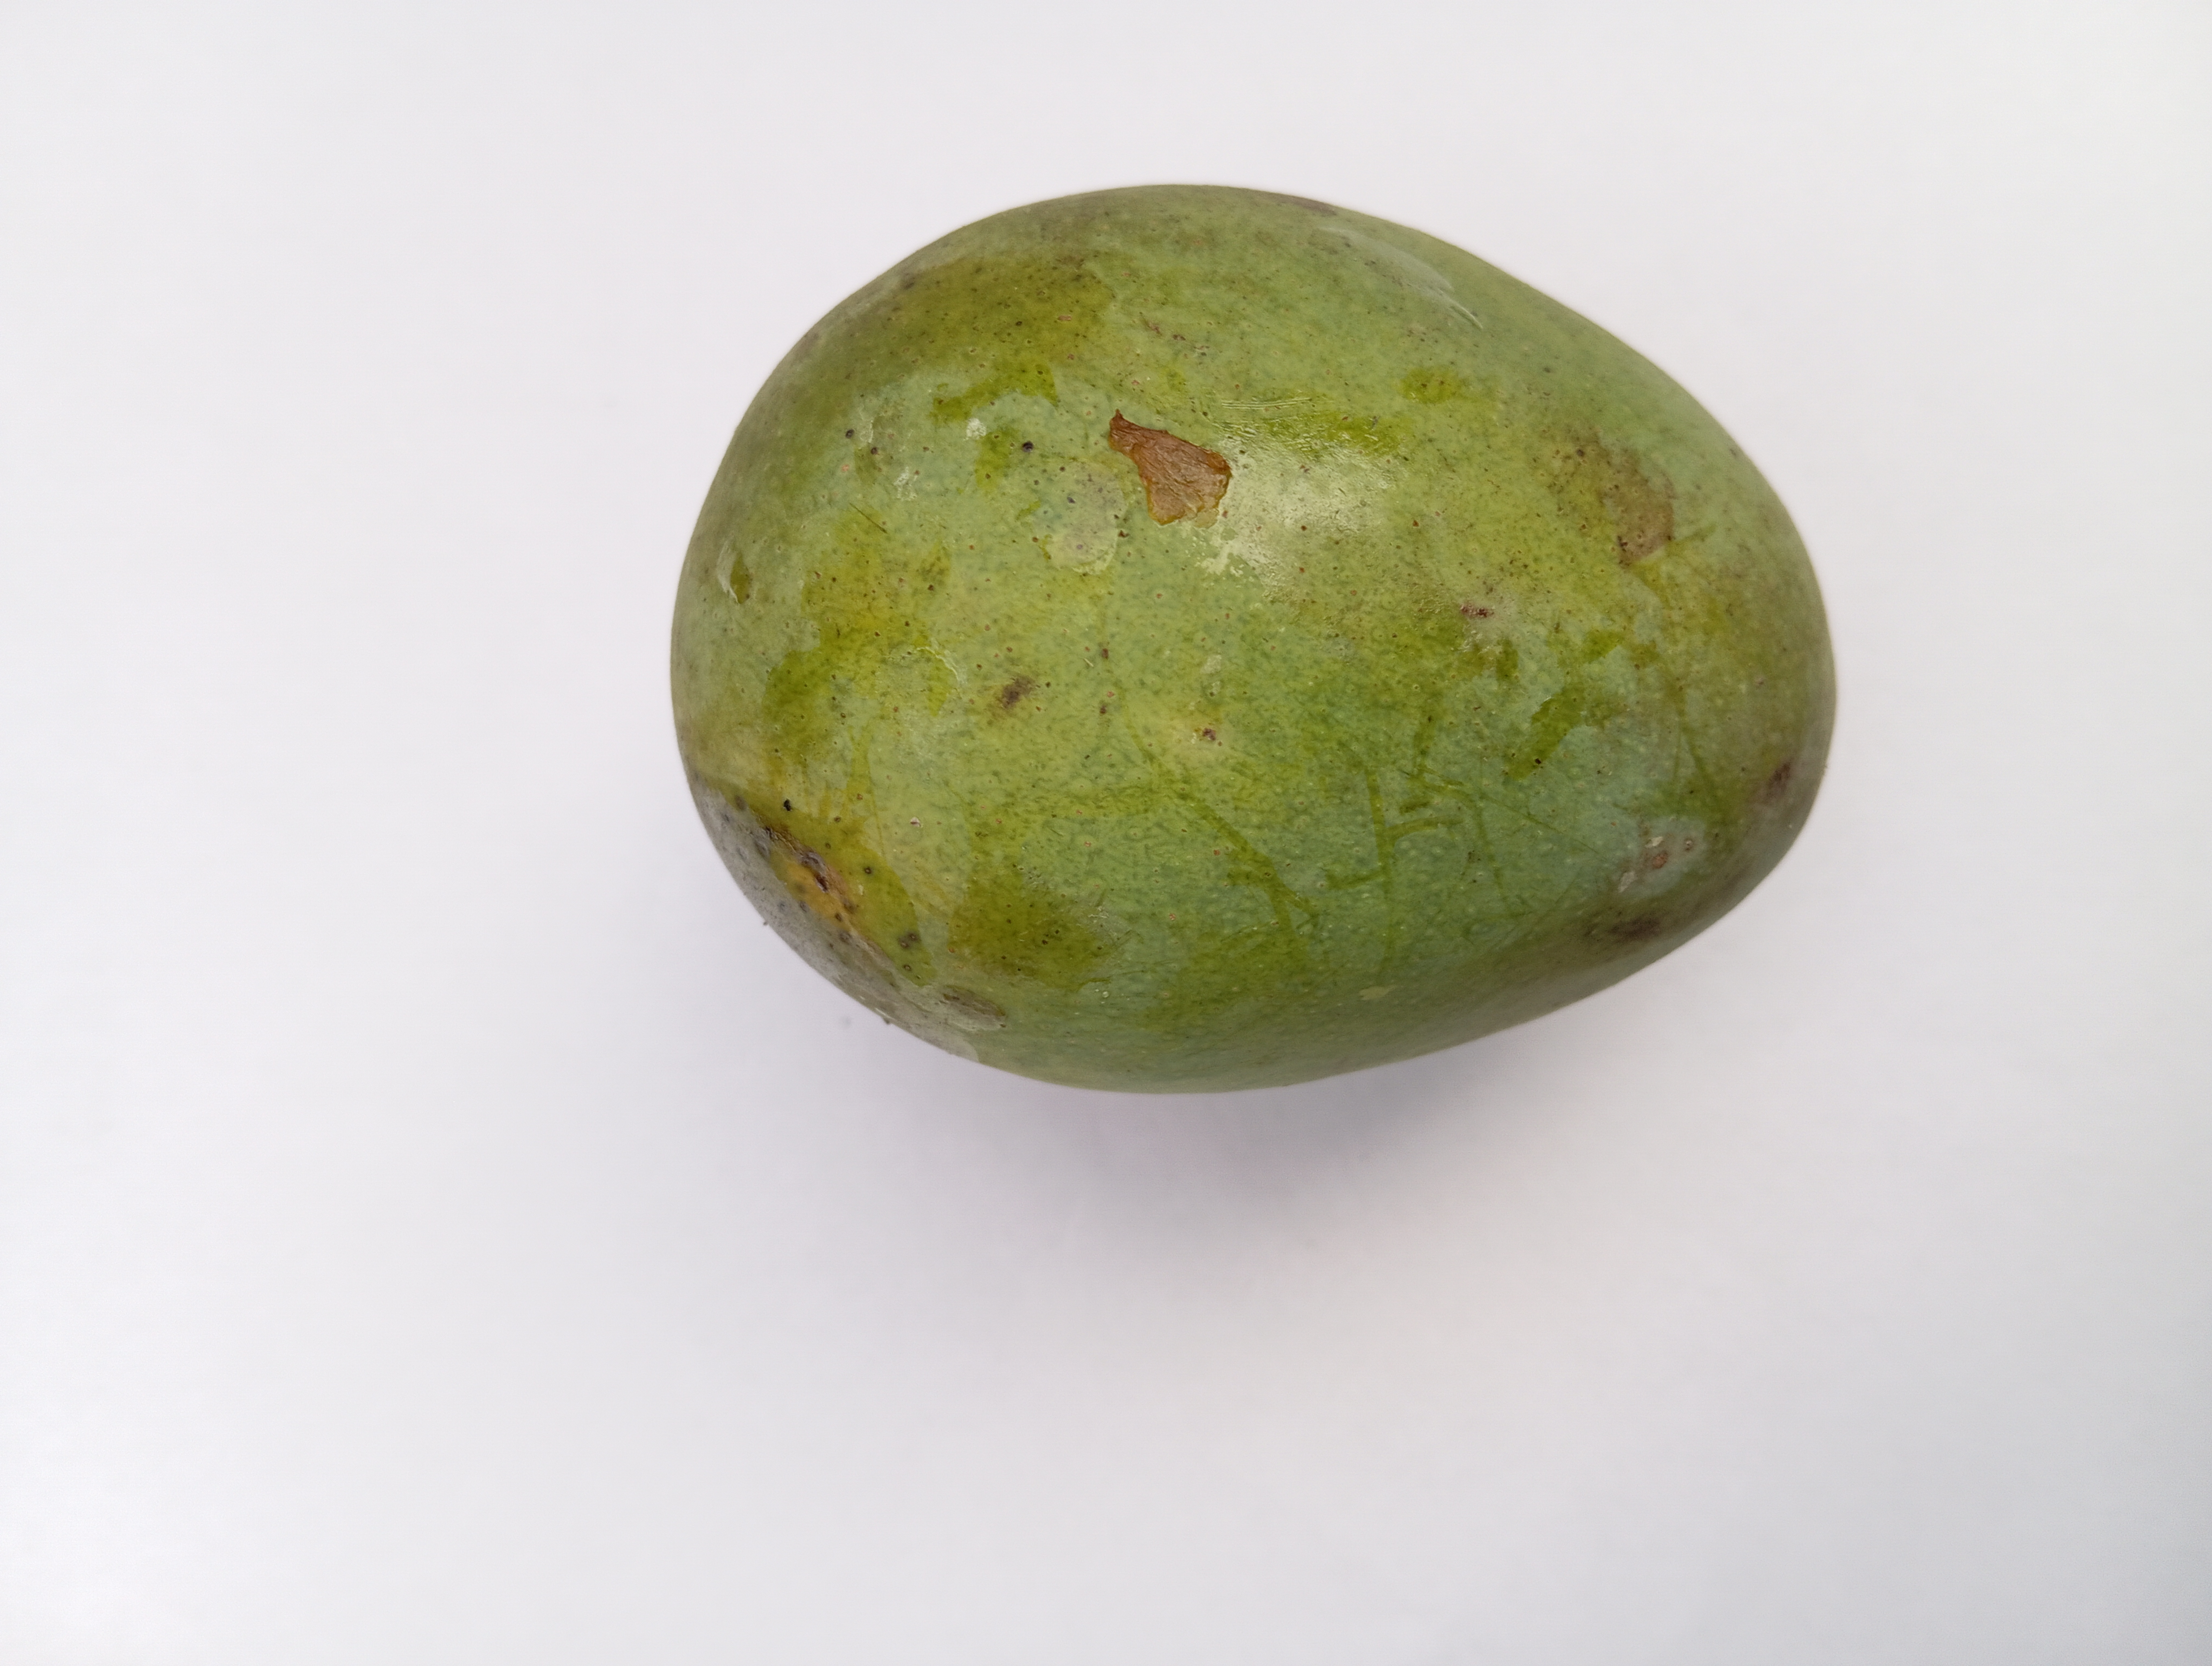
Mango variety: Himsagar